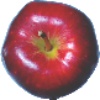
Label: red_delicious_apple